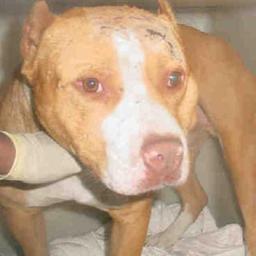
Animal: dogs